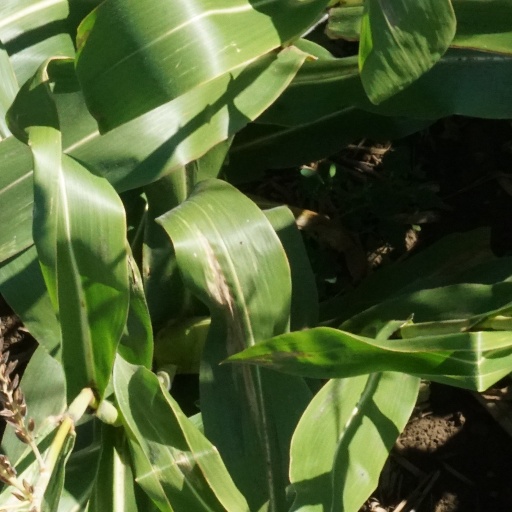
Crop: maize; corn